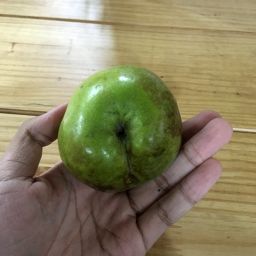
Fruit: Apple
Quality: Good